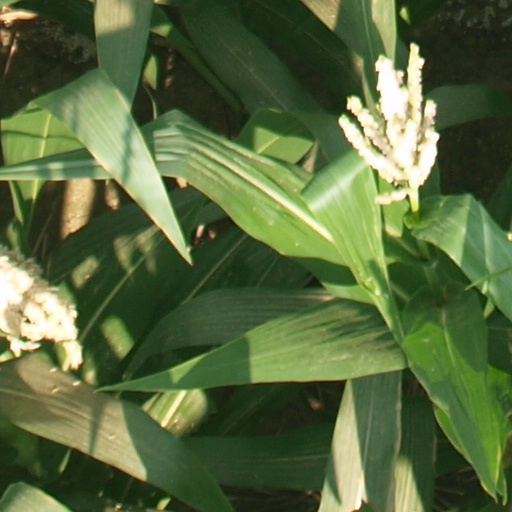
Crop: maize; corn